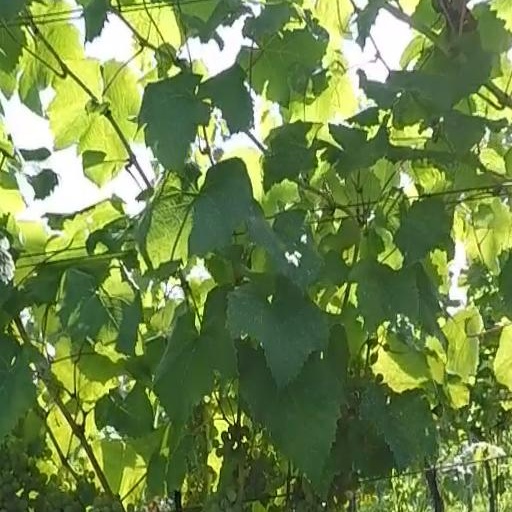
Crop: grape